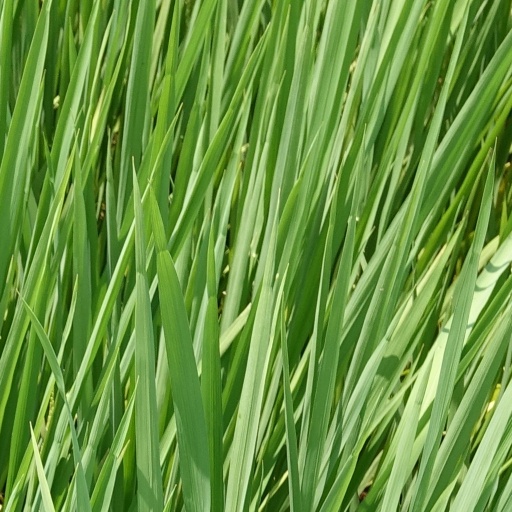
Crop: rice